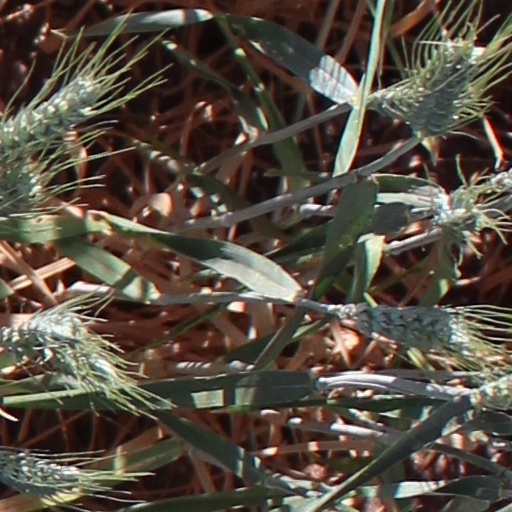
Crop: wheat